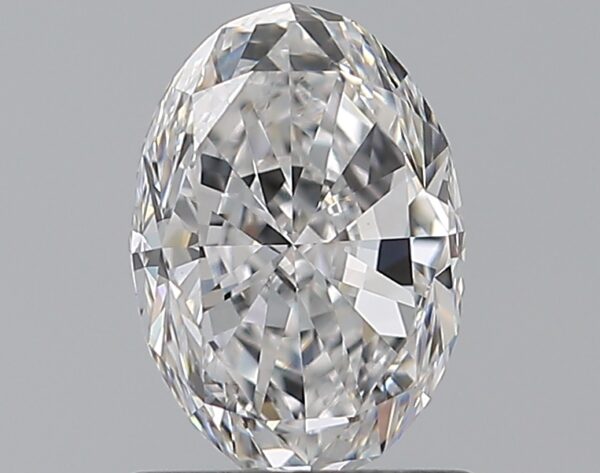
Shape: oval
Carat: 1
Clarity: VVS1
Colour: D
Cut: FG
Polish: EX
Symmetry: VG
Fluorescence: N
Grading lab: GIA
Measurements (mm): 7.42 x 5.18 x 3.4